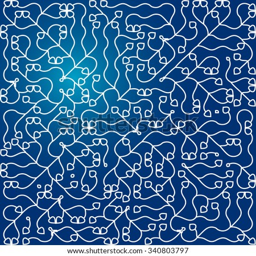
complex abstract pattern consisting of a smoothly curved lines like the branches of a tree with leaves on a blue background